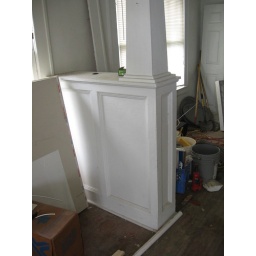
Meteor house standing in the front door left side of living room